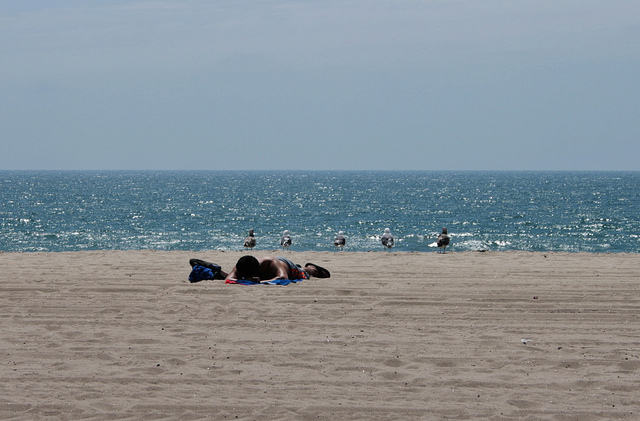
user: Given an image and a question. Answer the question in a short answer. Question: What type of screen would be most useful in this situation? Short Answer:
assistant: sunscreen